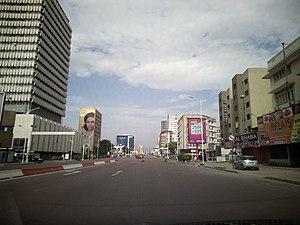
Kinshasa, RDC
La pandémie de Covid-19 en république démocratique du Congo est documentée dans le pays à partir du 10 mars 2020, date à laquelle un premier cas est confirmé sur le territoire. La république démocratique du Congo devient ainsi le 11ᵉ pays africain touché par la maladie à coronavirus 2019. Cette dernière est causée par le SARS-CoV-2, virus originaire de Chine continentale.